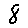
Label: 8